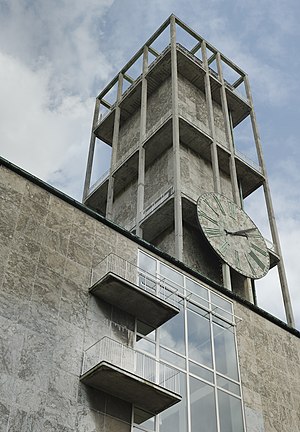
Aarhus Rådhus
Aarhus Rådhus tårn
Århus Rådhus (tårn)
Opførelsen af det nuværende Aarhus Rådhus blev påbegyndt i 1938 og afsluttet tre år efter i 1941. Den officielle indvielse fandt sted den 2. juli 1941 - året for byens 500 års jubilæum som købstad.